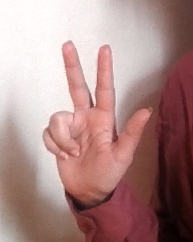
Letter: al